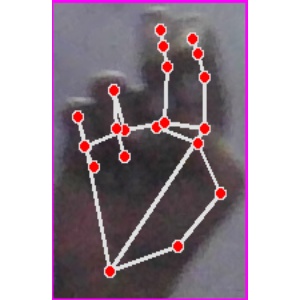
अक्षर: ह